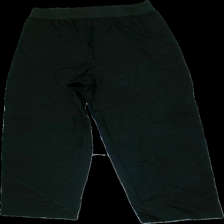
View: front
Type: Trousers
Category: Ladies
Brand: Not in the list
Colors: Black
Material: 66% Visocse 34% Nylon
Cut: Regular
Price range: 50-100
Recommended usage: Reuse
Description: black trousers